Kepler space telescope

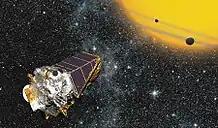
Artist's impression of Kepler

Once Kepler has collected and sent back the data, raw light curves are constructed. Brightness values are then adjusted to take the brightness variations due to the rotation of the spacecraft into account. The next step is processing (folding) light curves into a more easily observable form and letting software select signals that seem potentially transit-like. At this point, any signal that shows potential transit-like features is called a threshold crossing event. These signals are individually inspected in two inspection rounds, with the first round taking only a few seconds per target. This inspection eliminates erroneously selected non-signals, signals caused by instrumental noise and obvious eclipsing binaries.